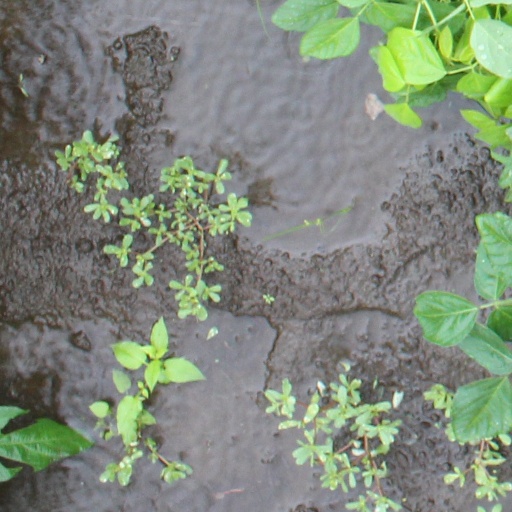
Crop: soybean